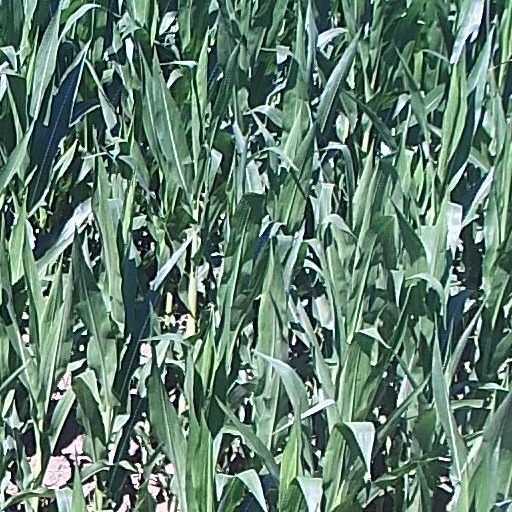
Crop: maize; corn